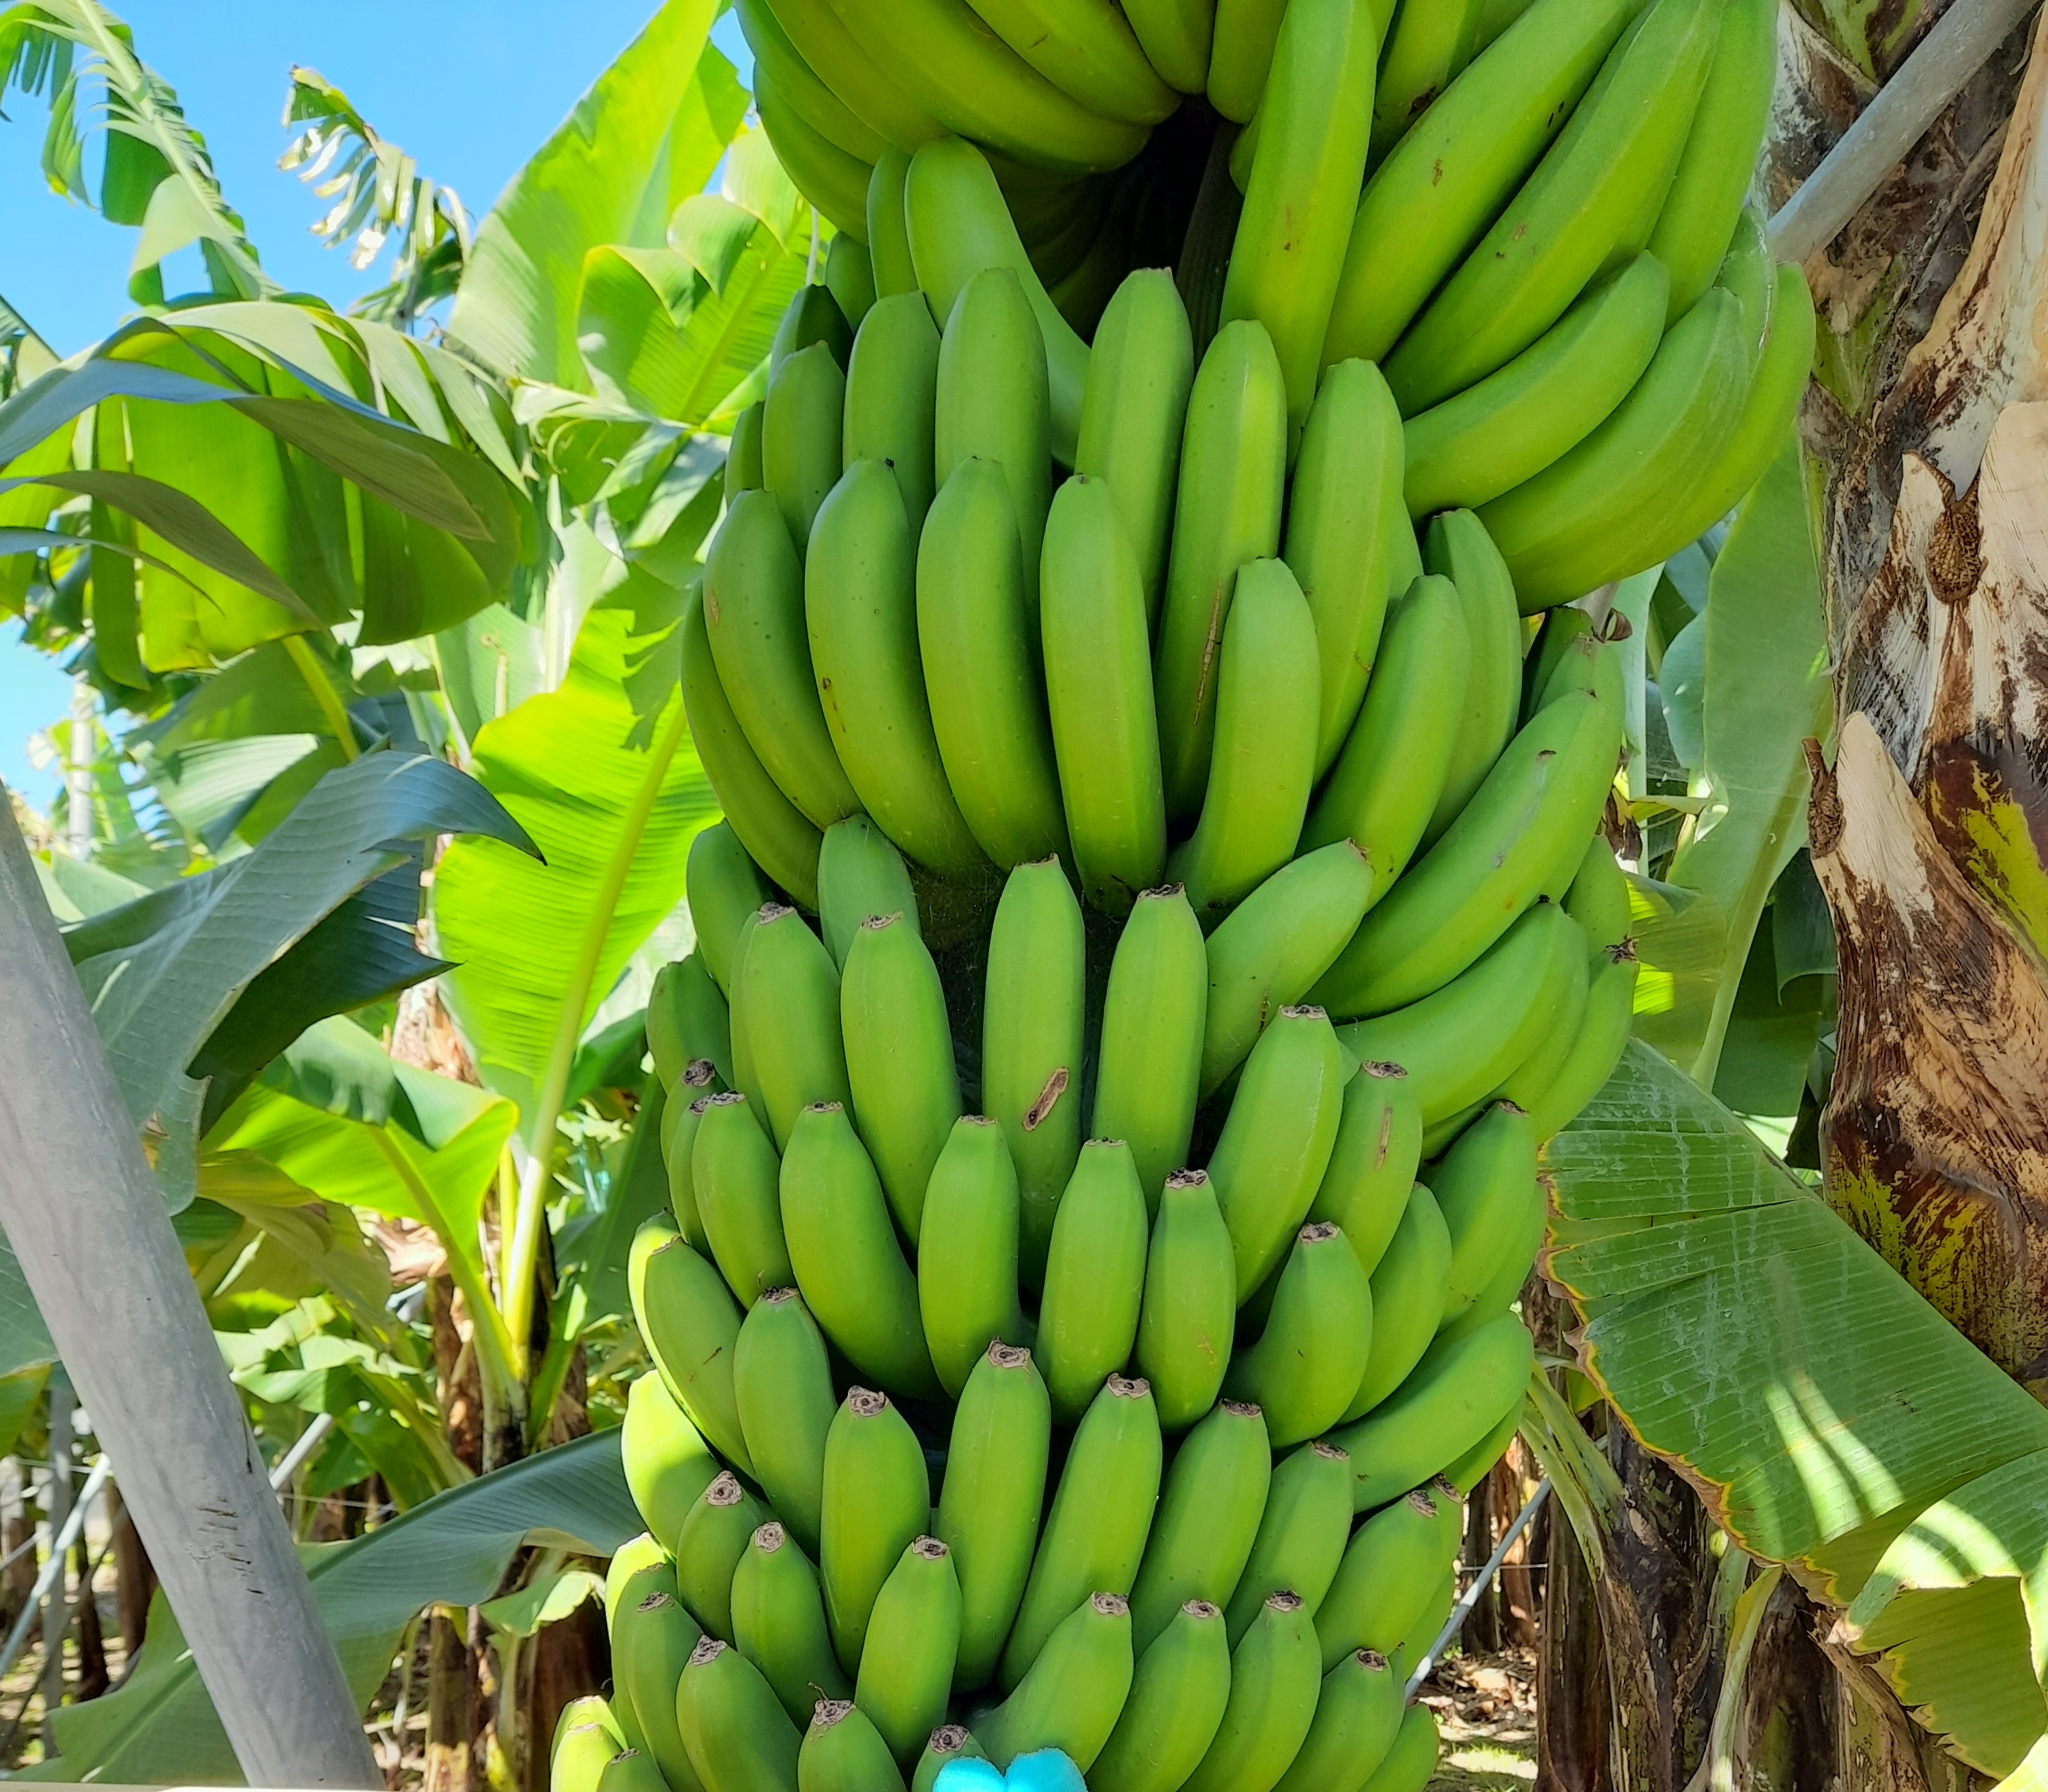
Label: Cut